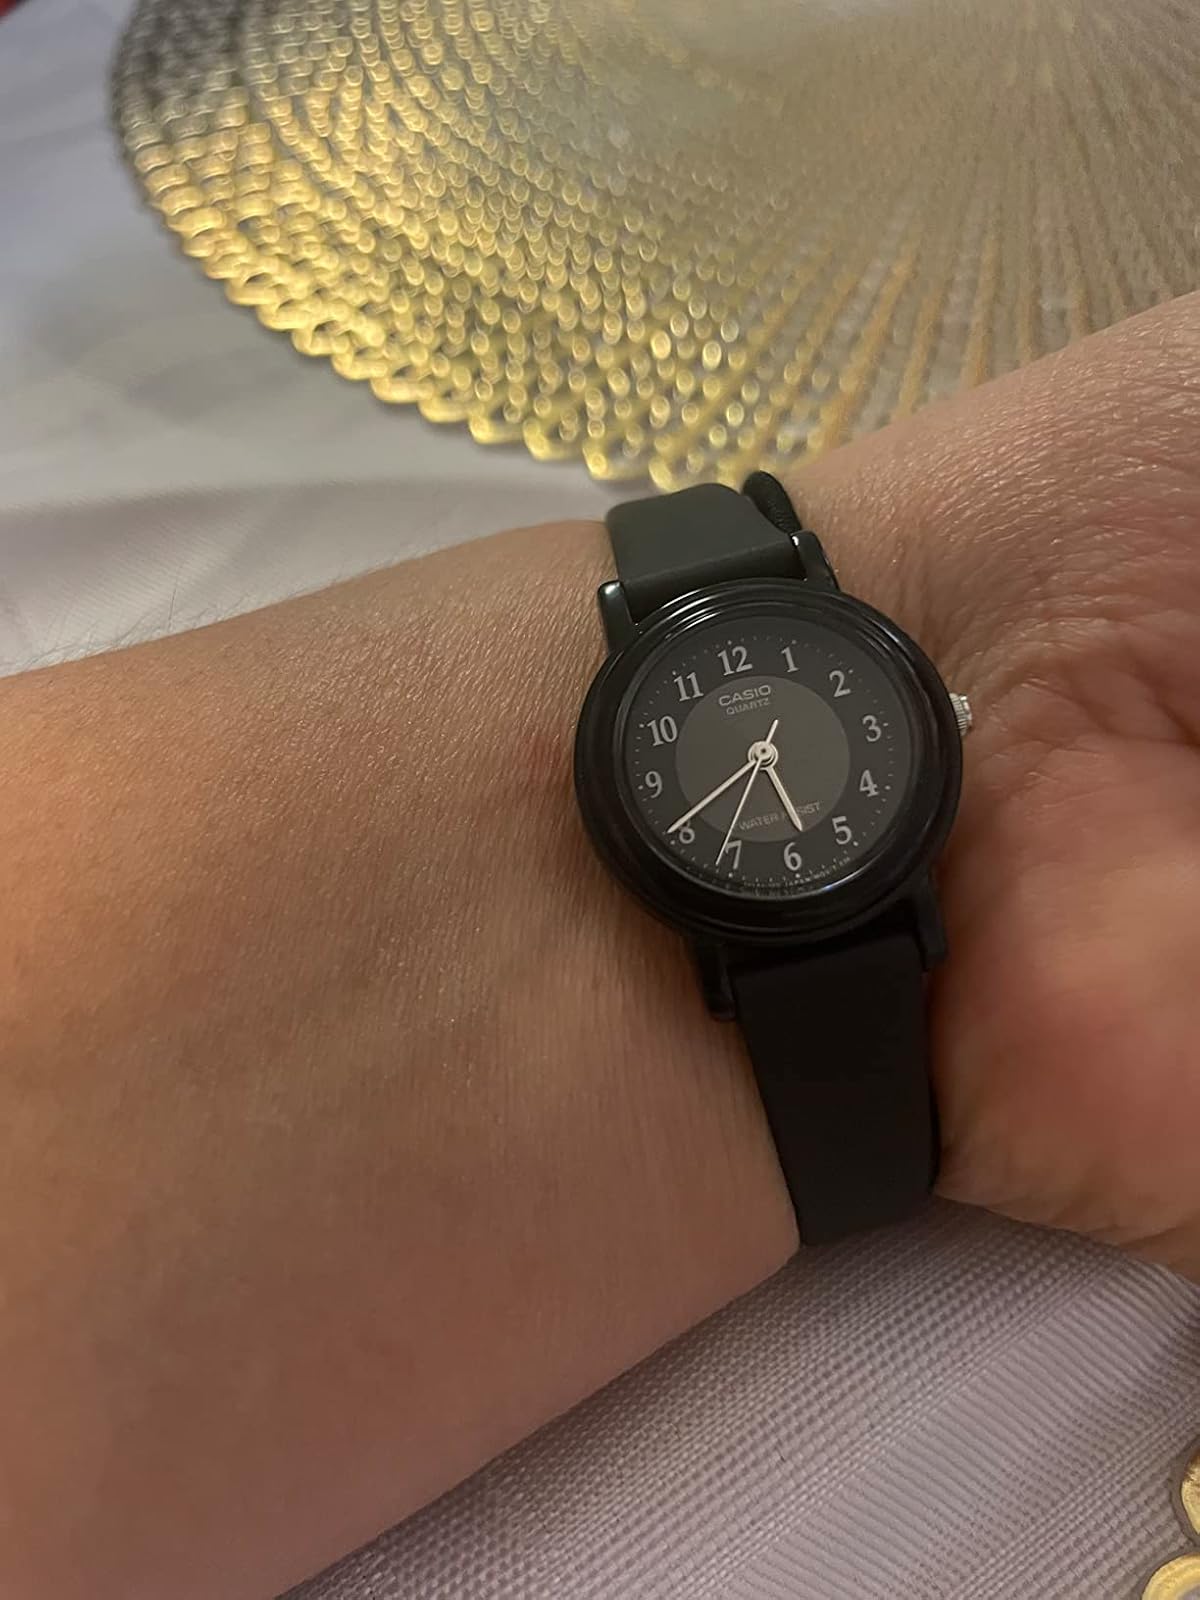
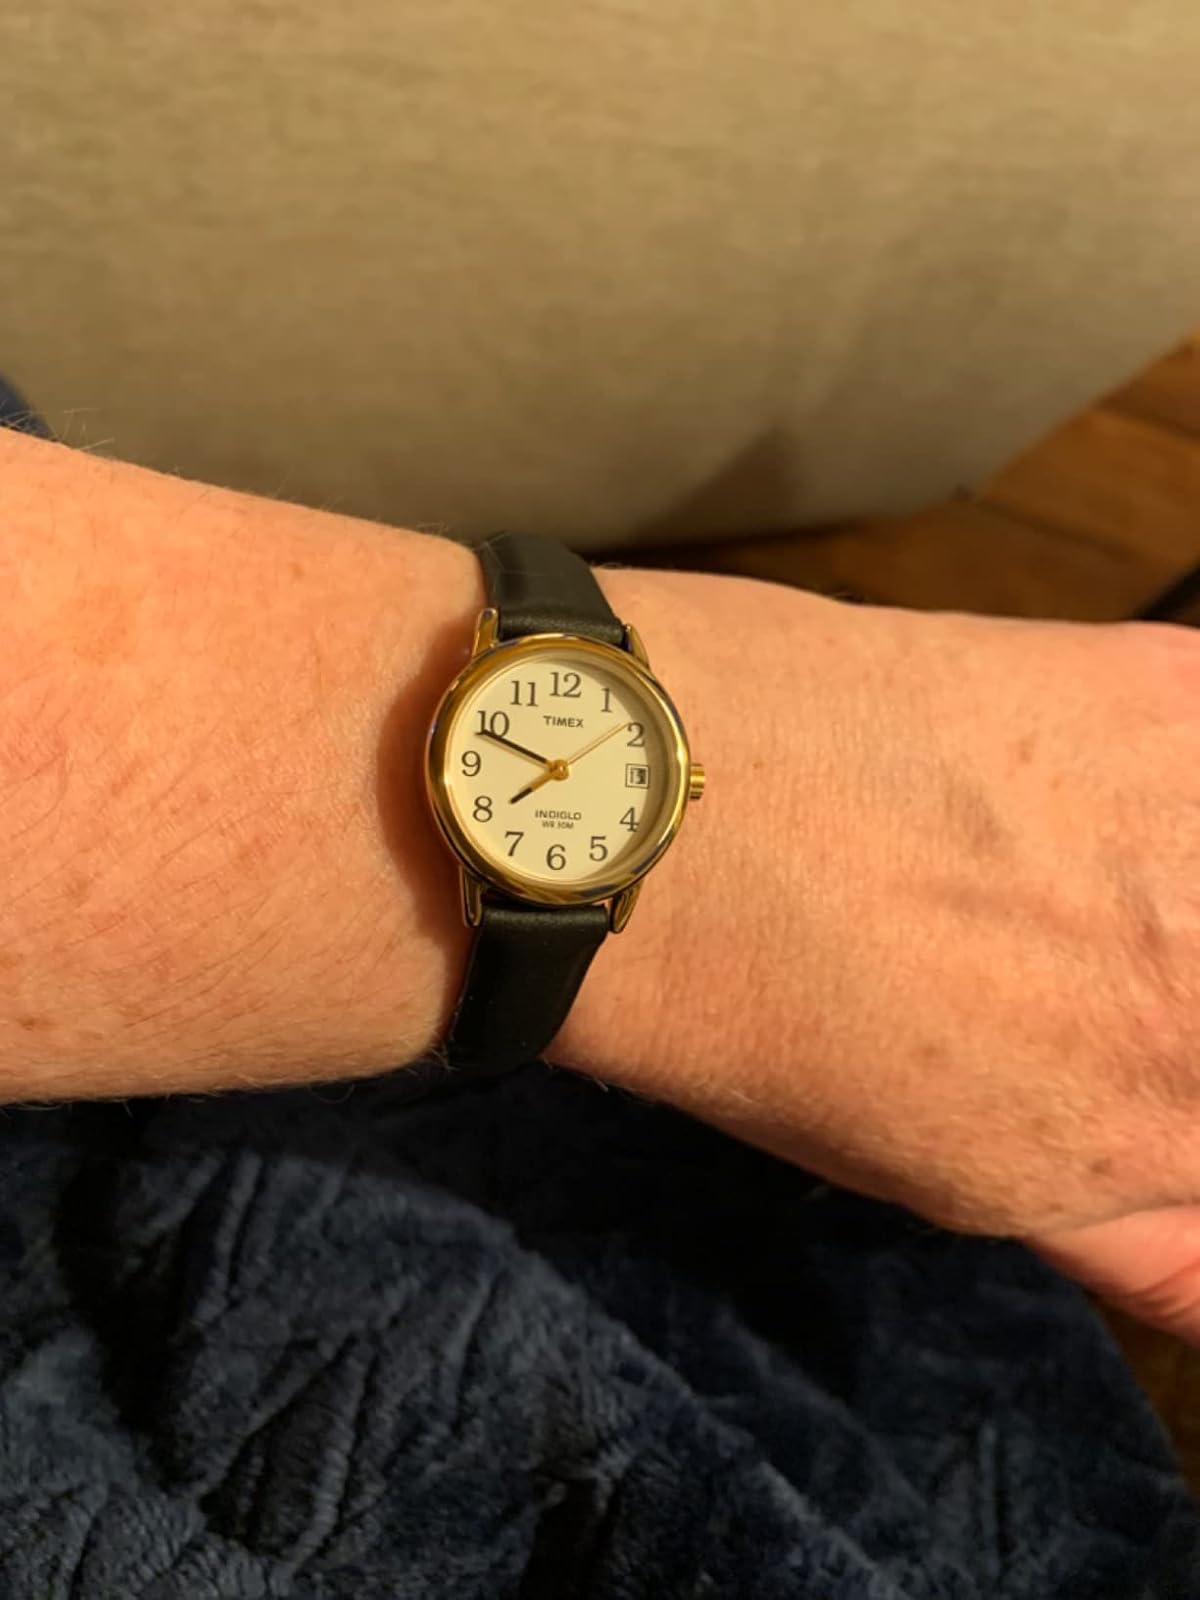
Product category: accessories_watch
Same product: no